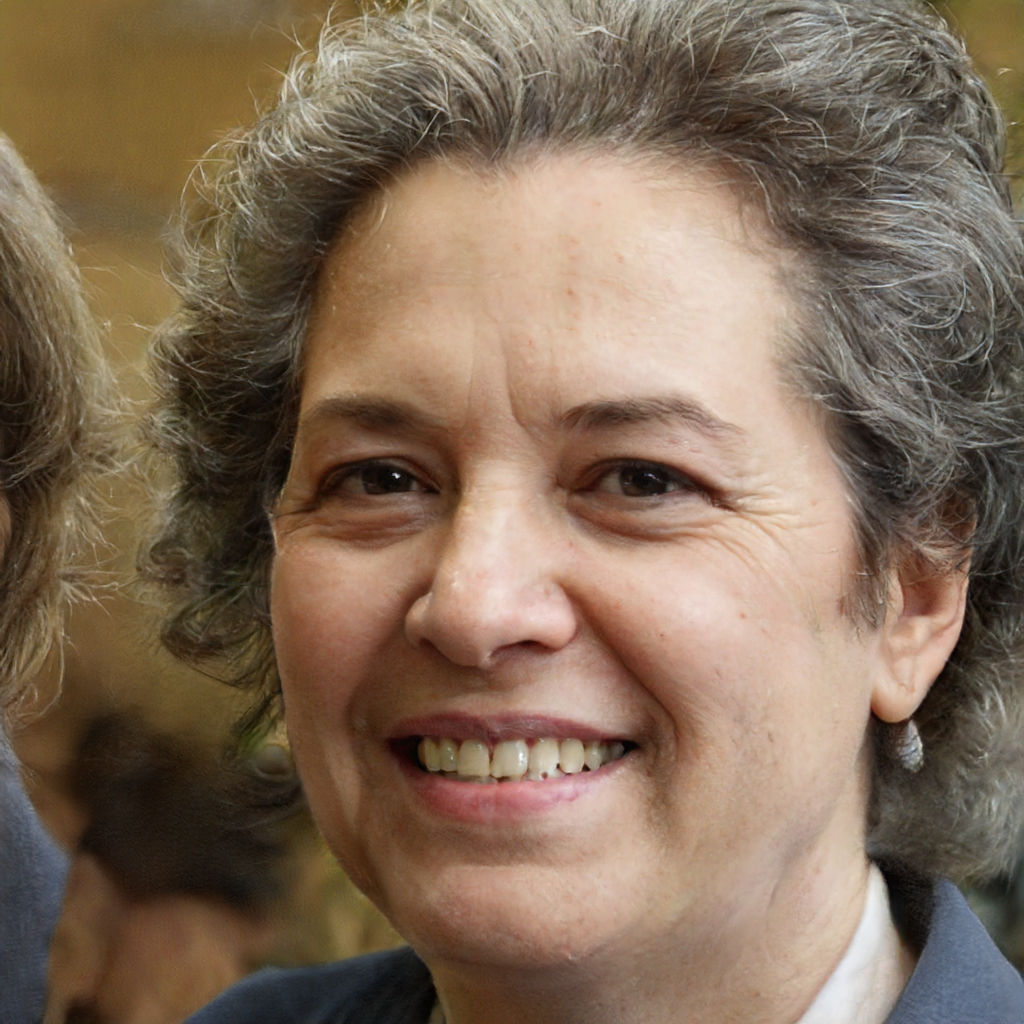
Portrait style: Real Portrait